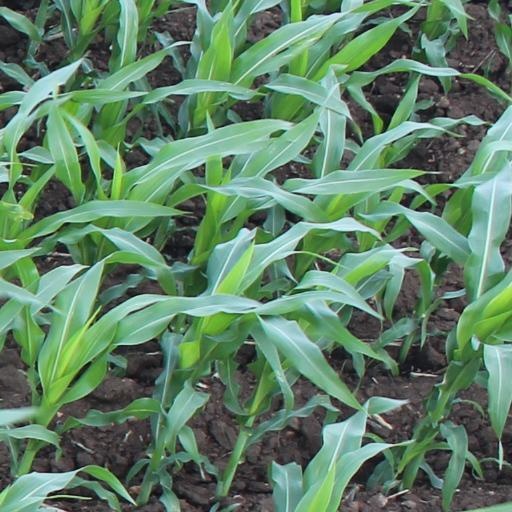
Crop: maize; corn